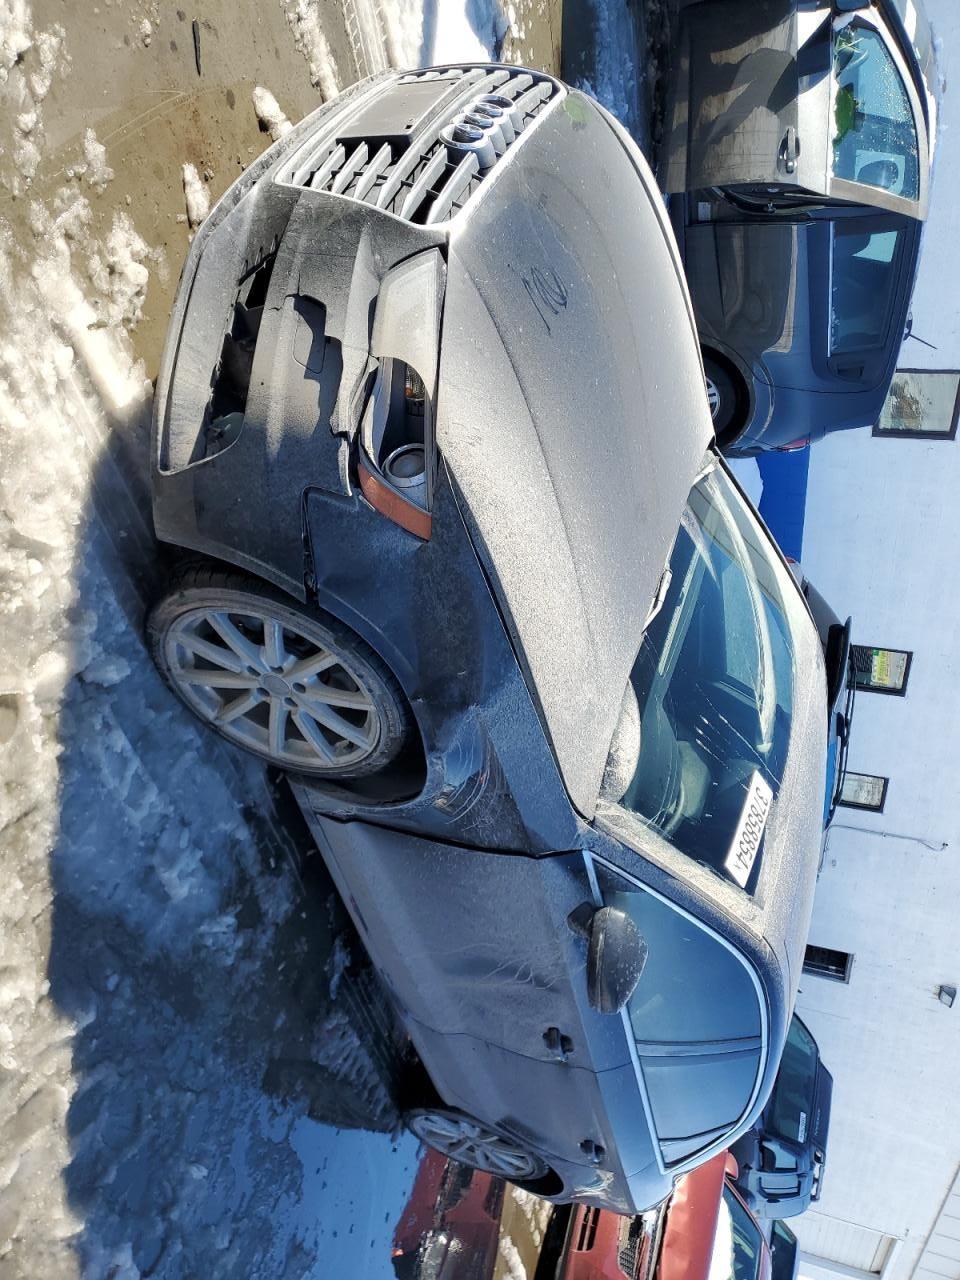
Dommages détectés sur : pare-choc avant, feu avant gauche, aile avant gauche, porte avant gauche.
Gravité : majeur